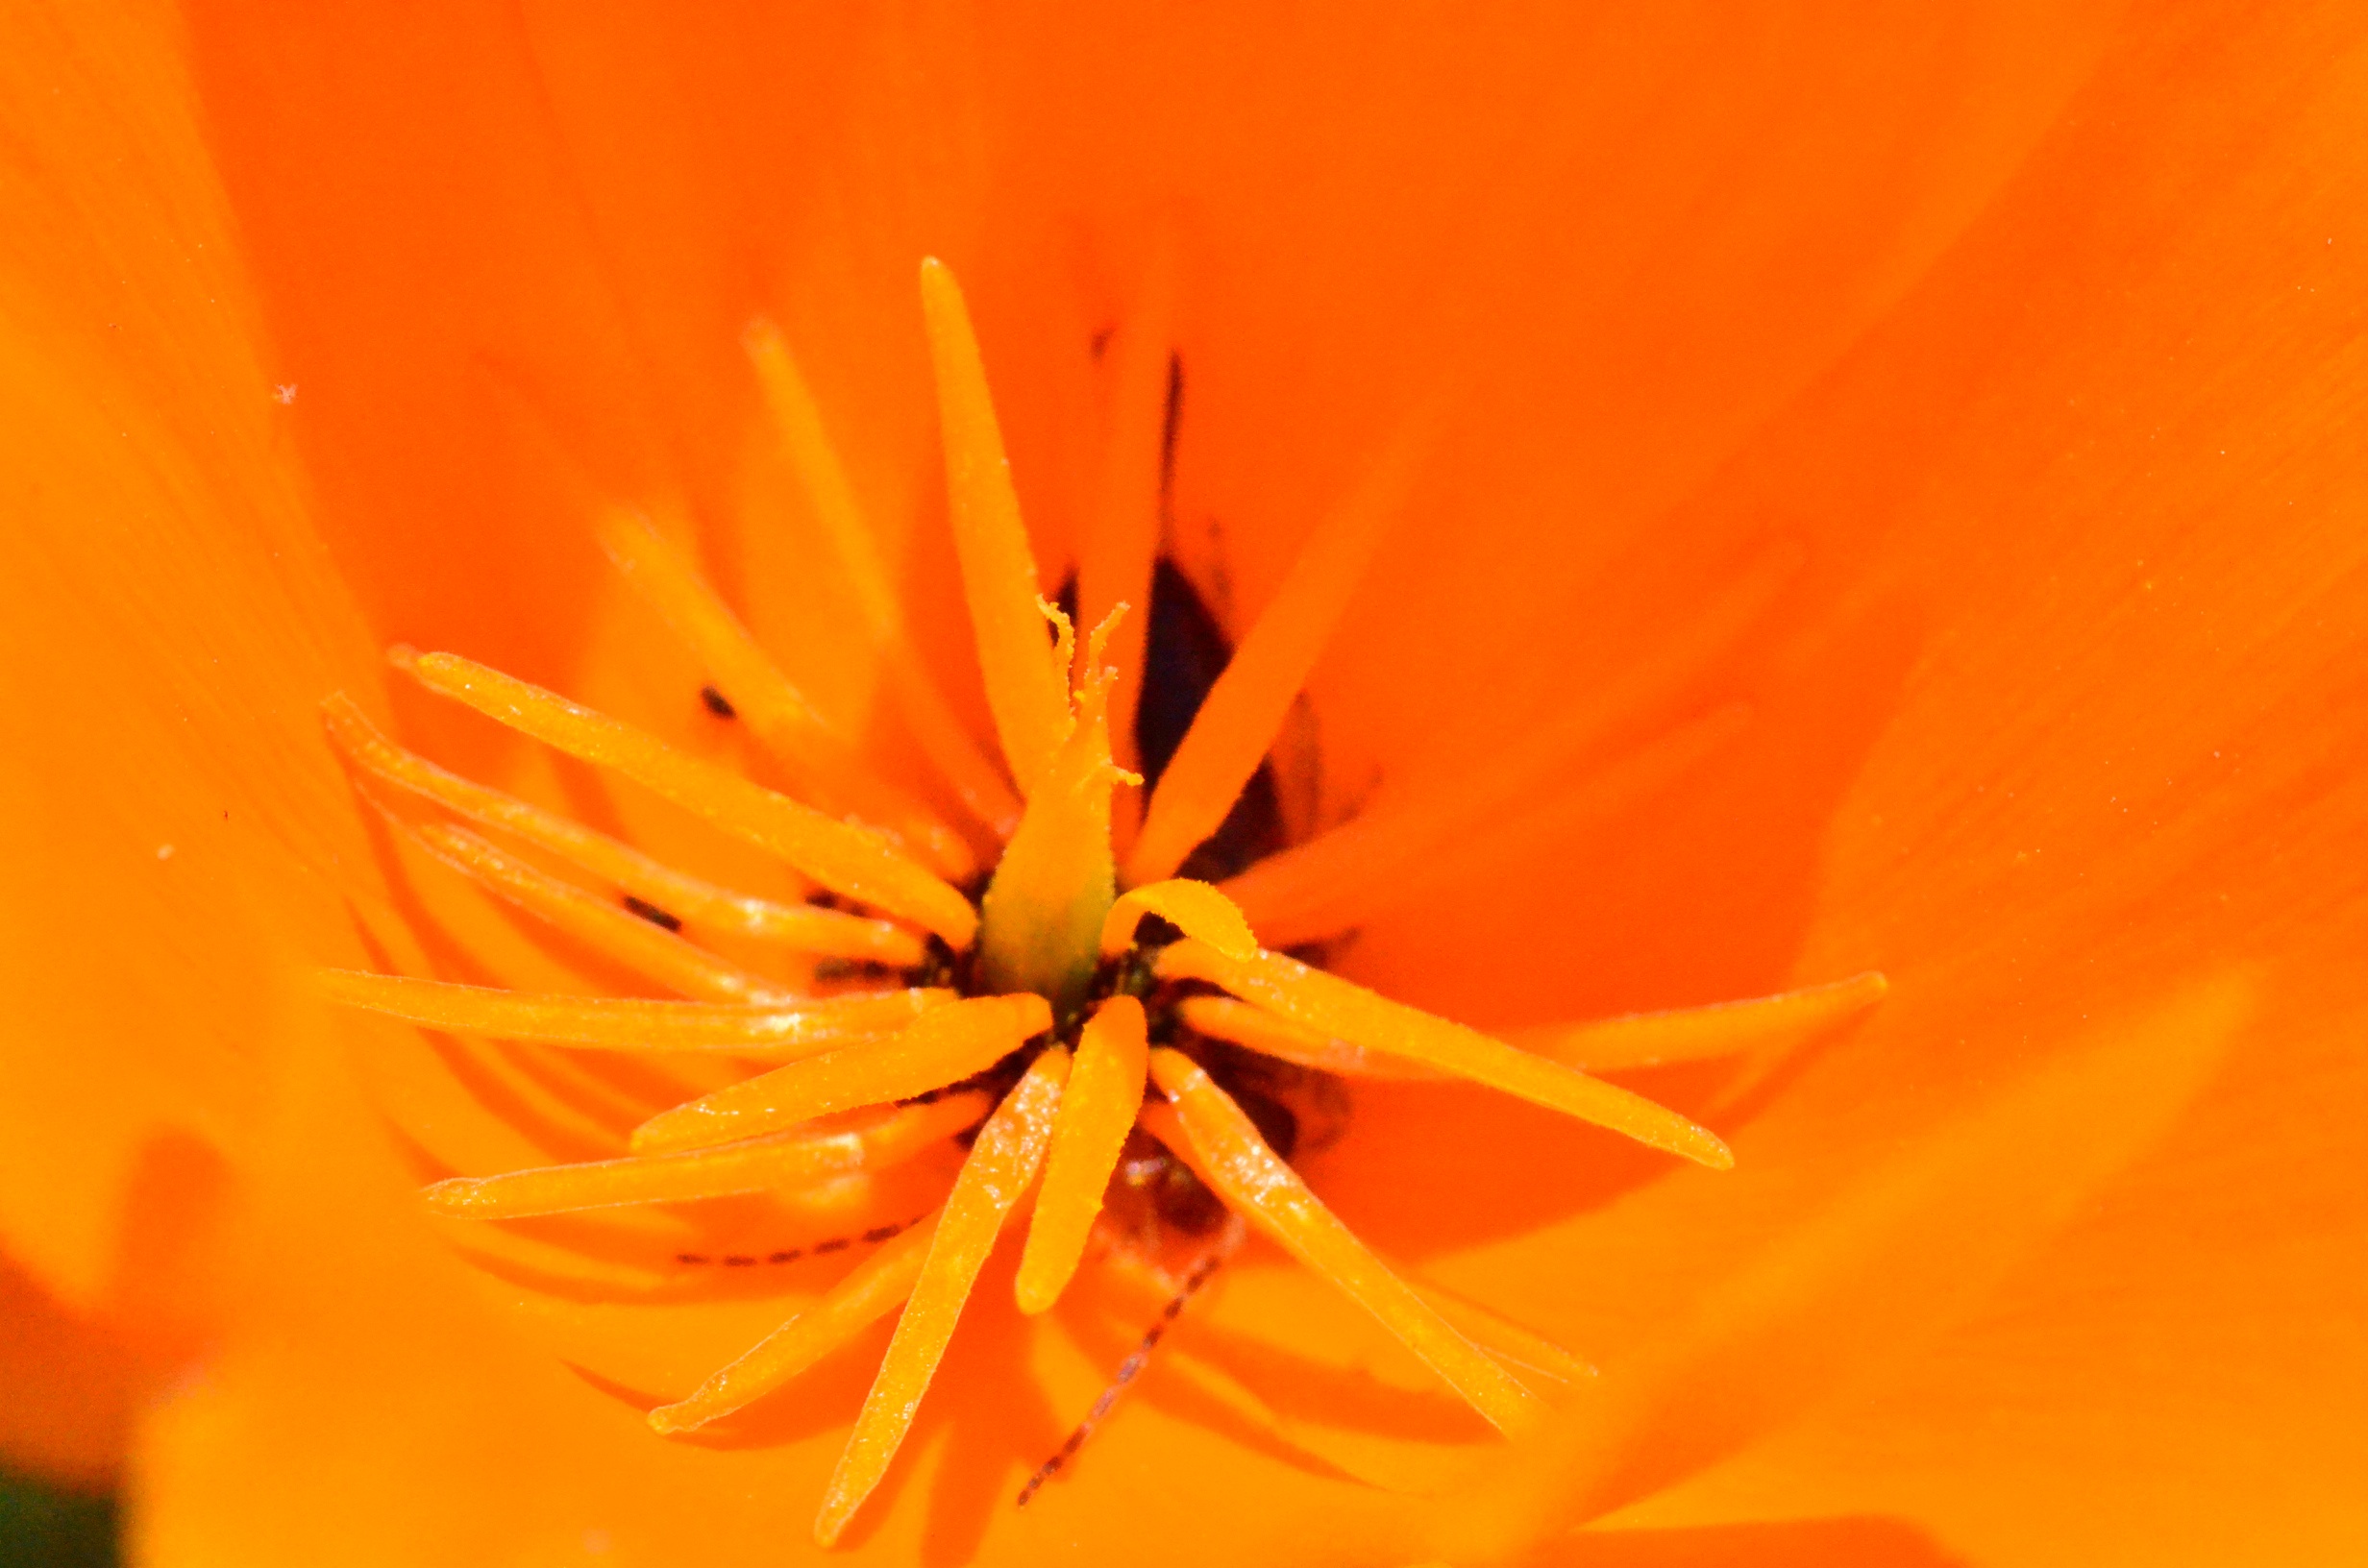
plant, photography, sunlight, leaf, flower, petal, pollen, red, yellow, flora, close up, macro photography, flowering plant, daisy family, plant stem, land plant